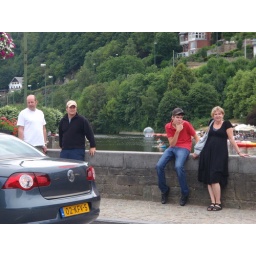
OK, I only took this photo because there was a person in plastic ball on the river